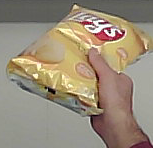
Product: lays_classic